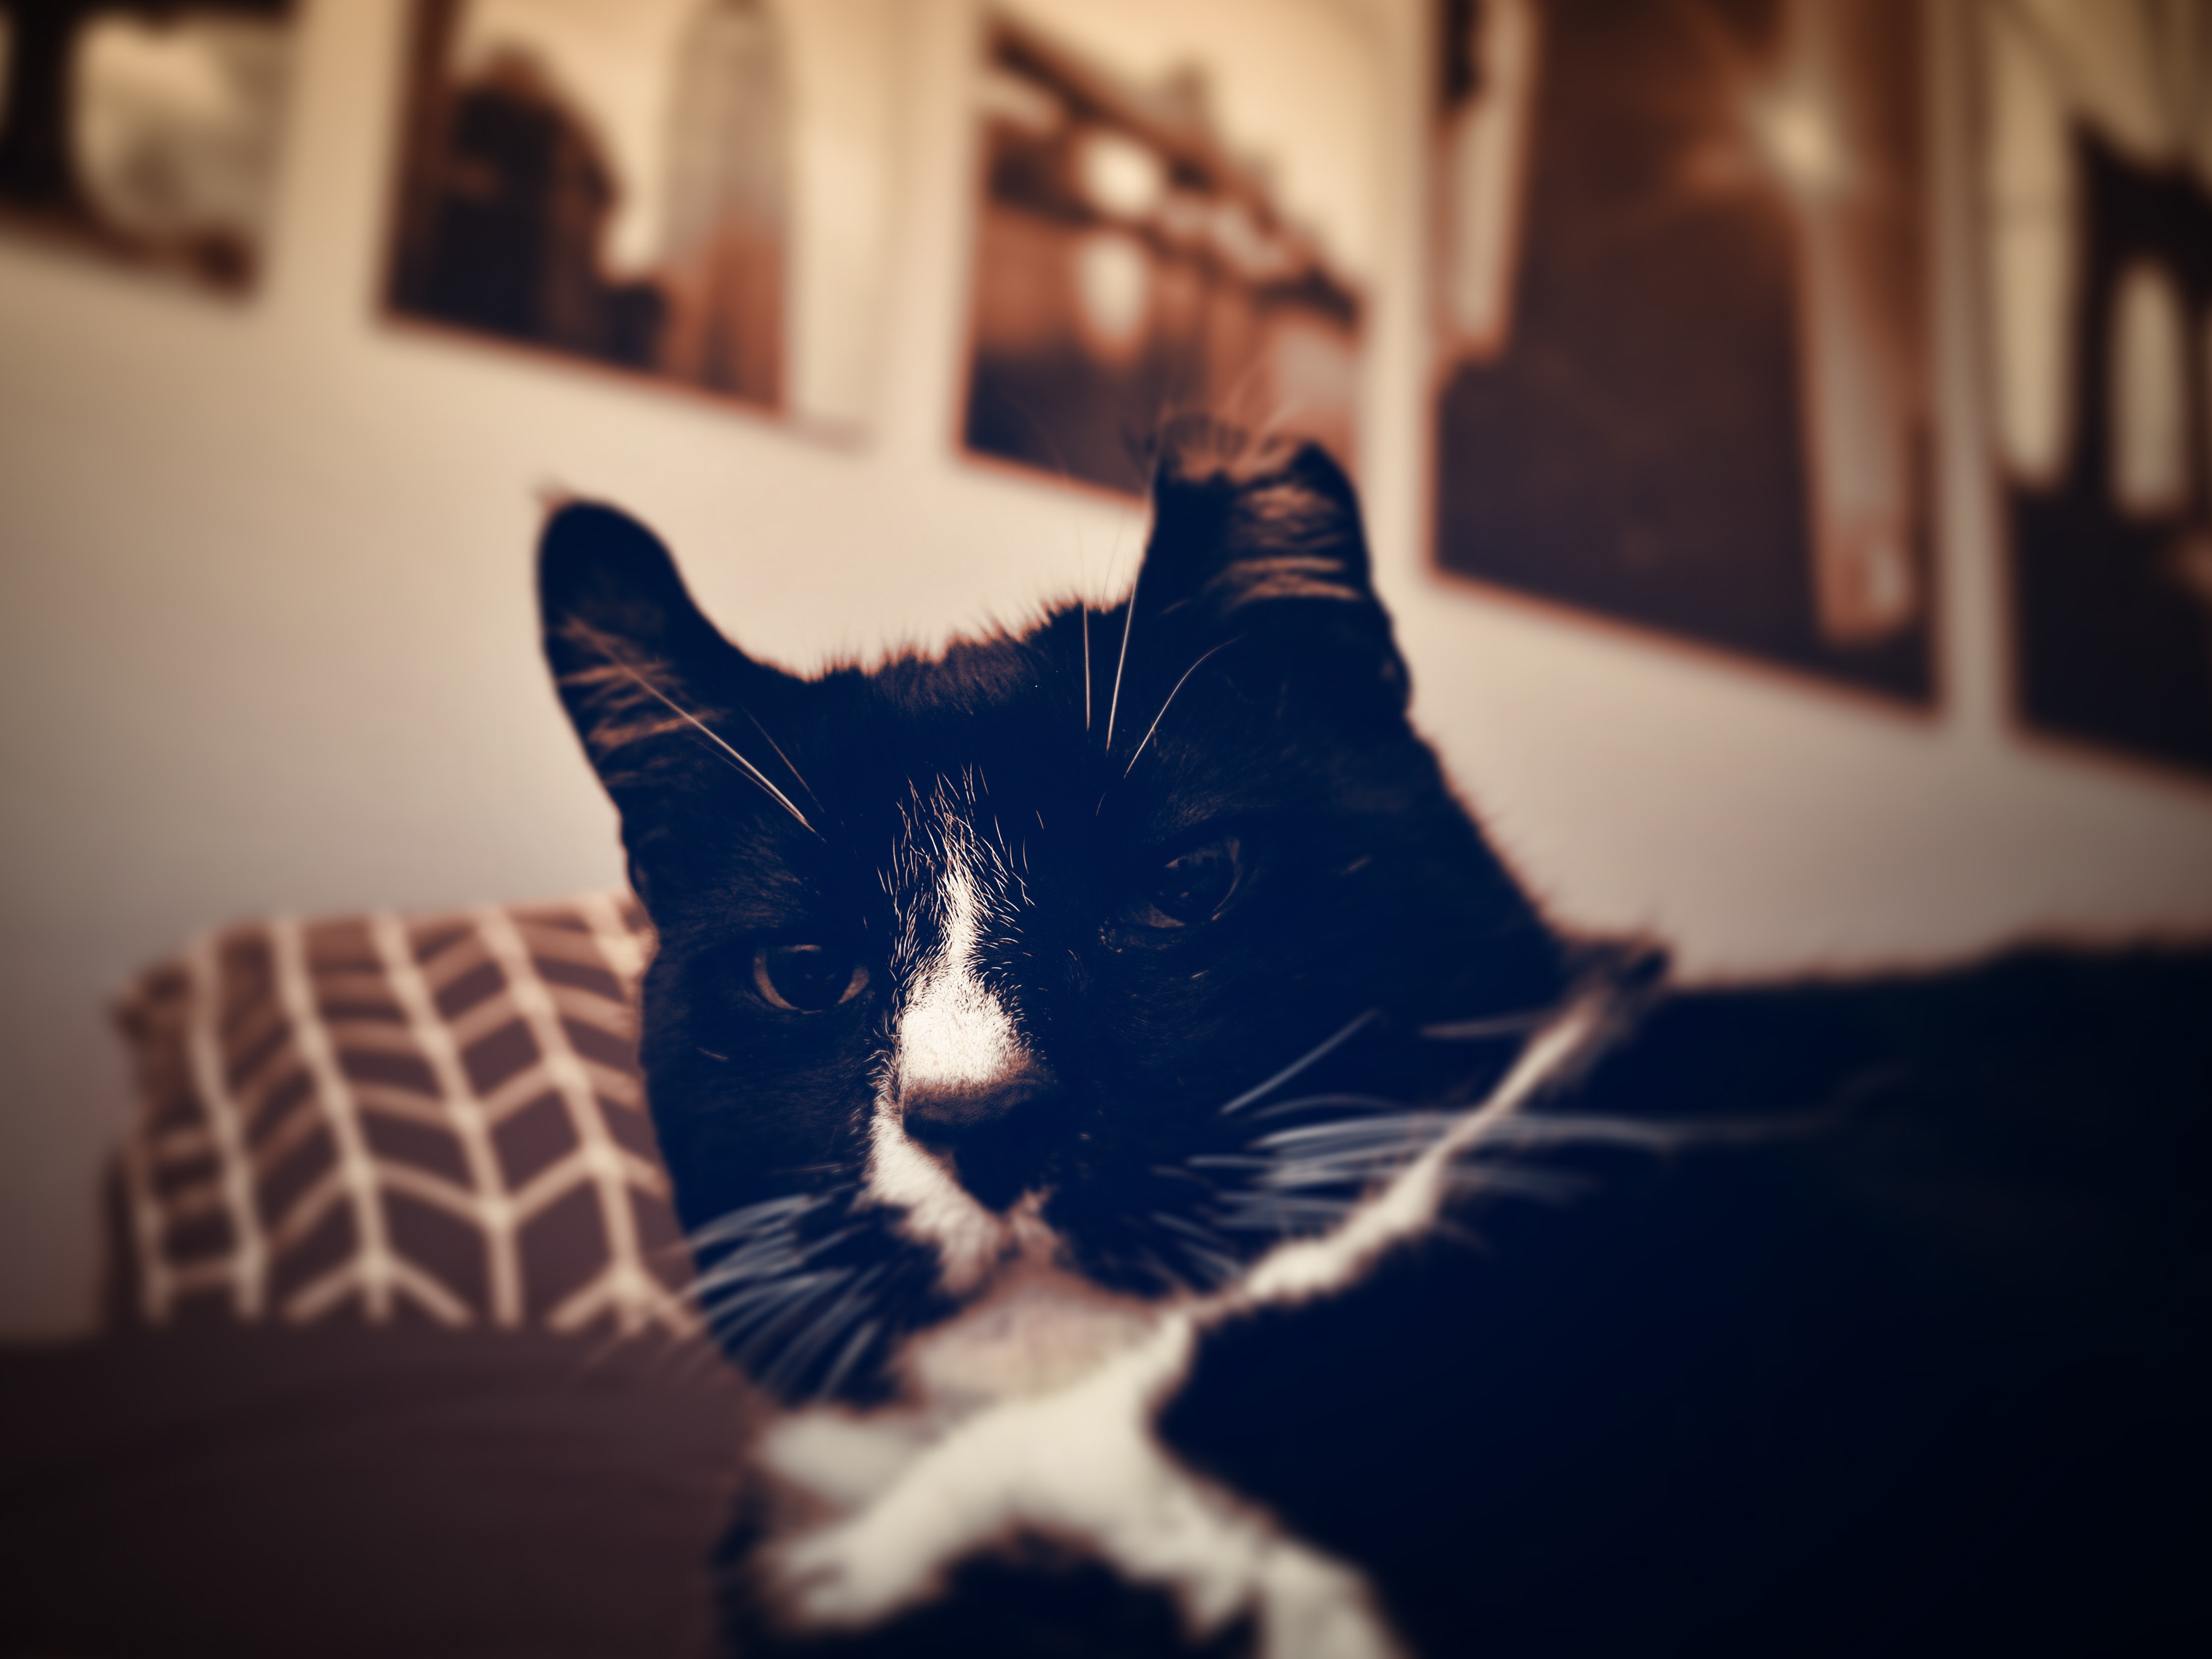
cat, whiskers, sky, small to medium sized cats, felidae, black and white, snapshot, snout, eye, fur, carnivore, cloud, sunlight, ear, black cat, kitten, monochrome, european shorthair, square, style, domestic short haired cat